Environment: lab
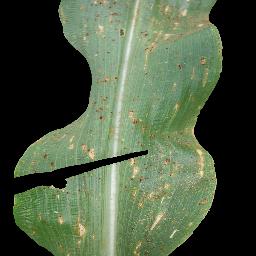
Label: common_rust